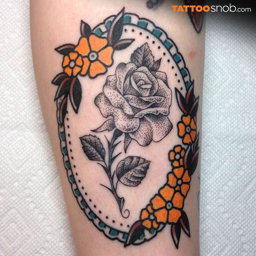
tattoo by person / when i get my sleeves , i hope to have them done by this tattoo artist !